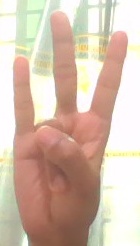
ASL sign: 7